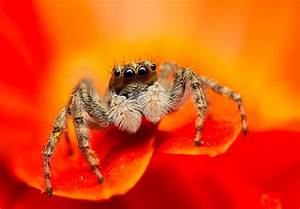
Label: spider